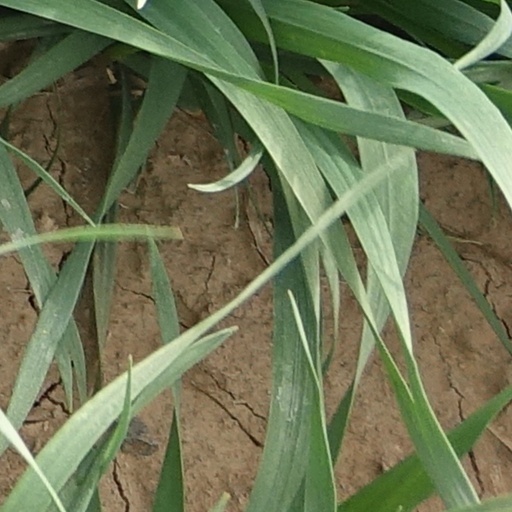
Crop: wheat